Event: Nepal Earthquake
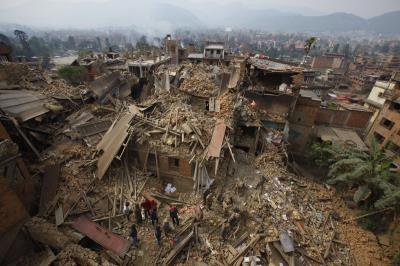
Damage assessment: damage